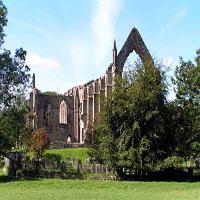
Weather: sun or clear